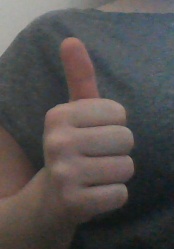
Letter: aleff